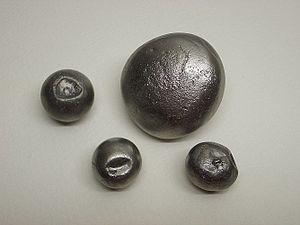
Le béryllium est un élément chimique de symbole Be et de numéro atomique 4.